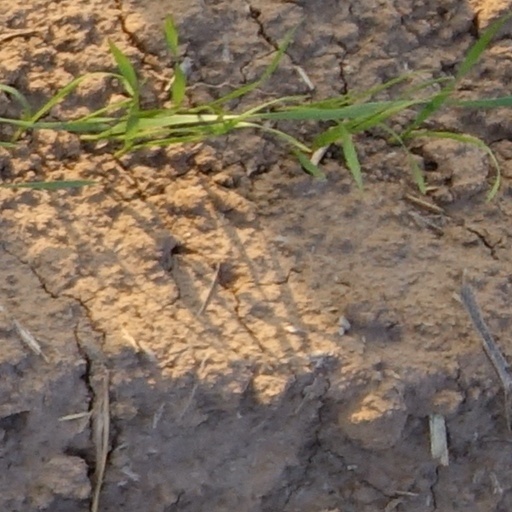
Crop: wheat